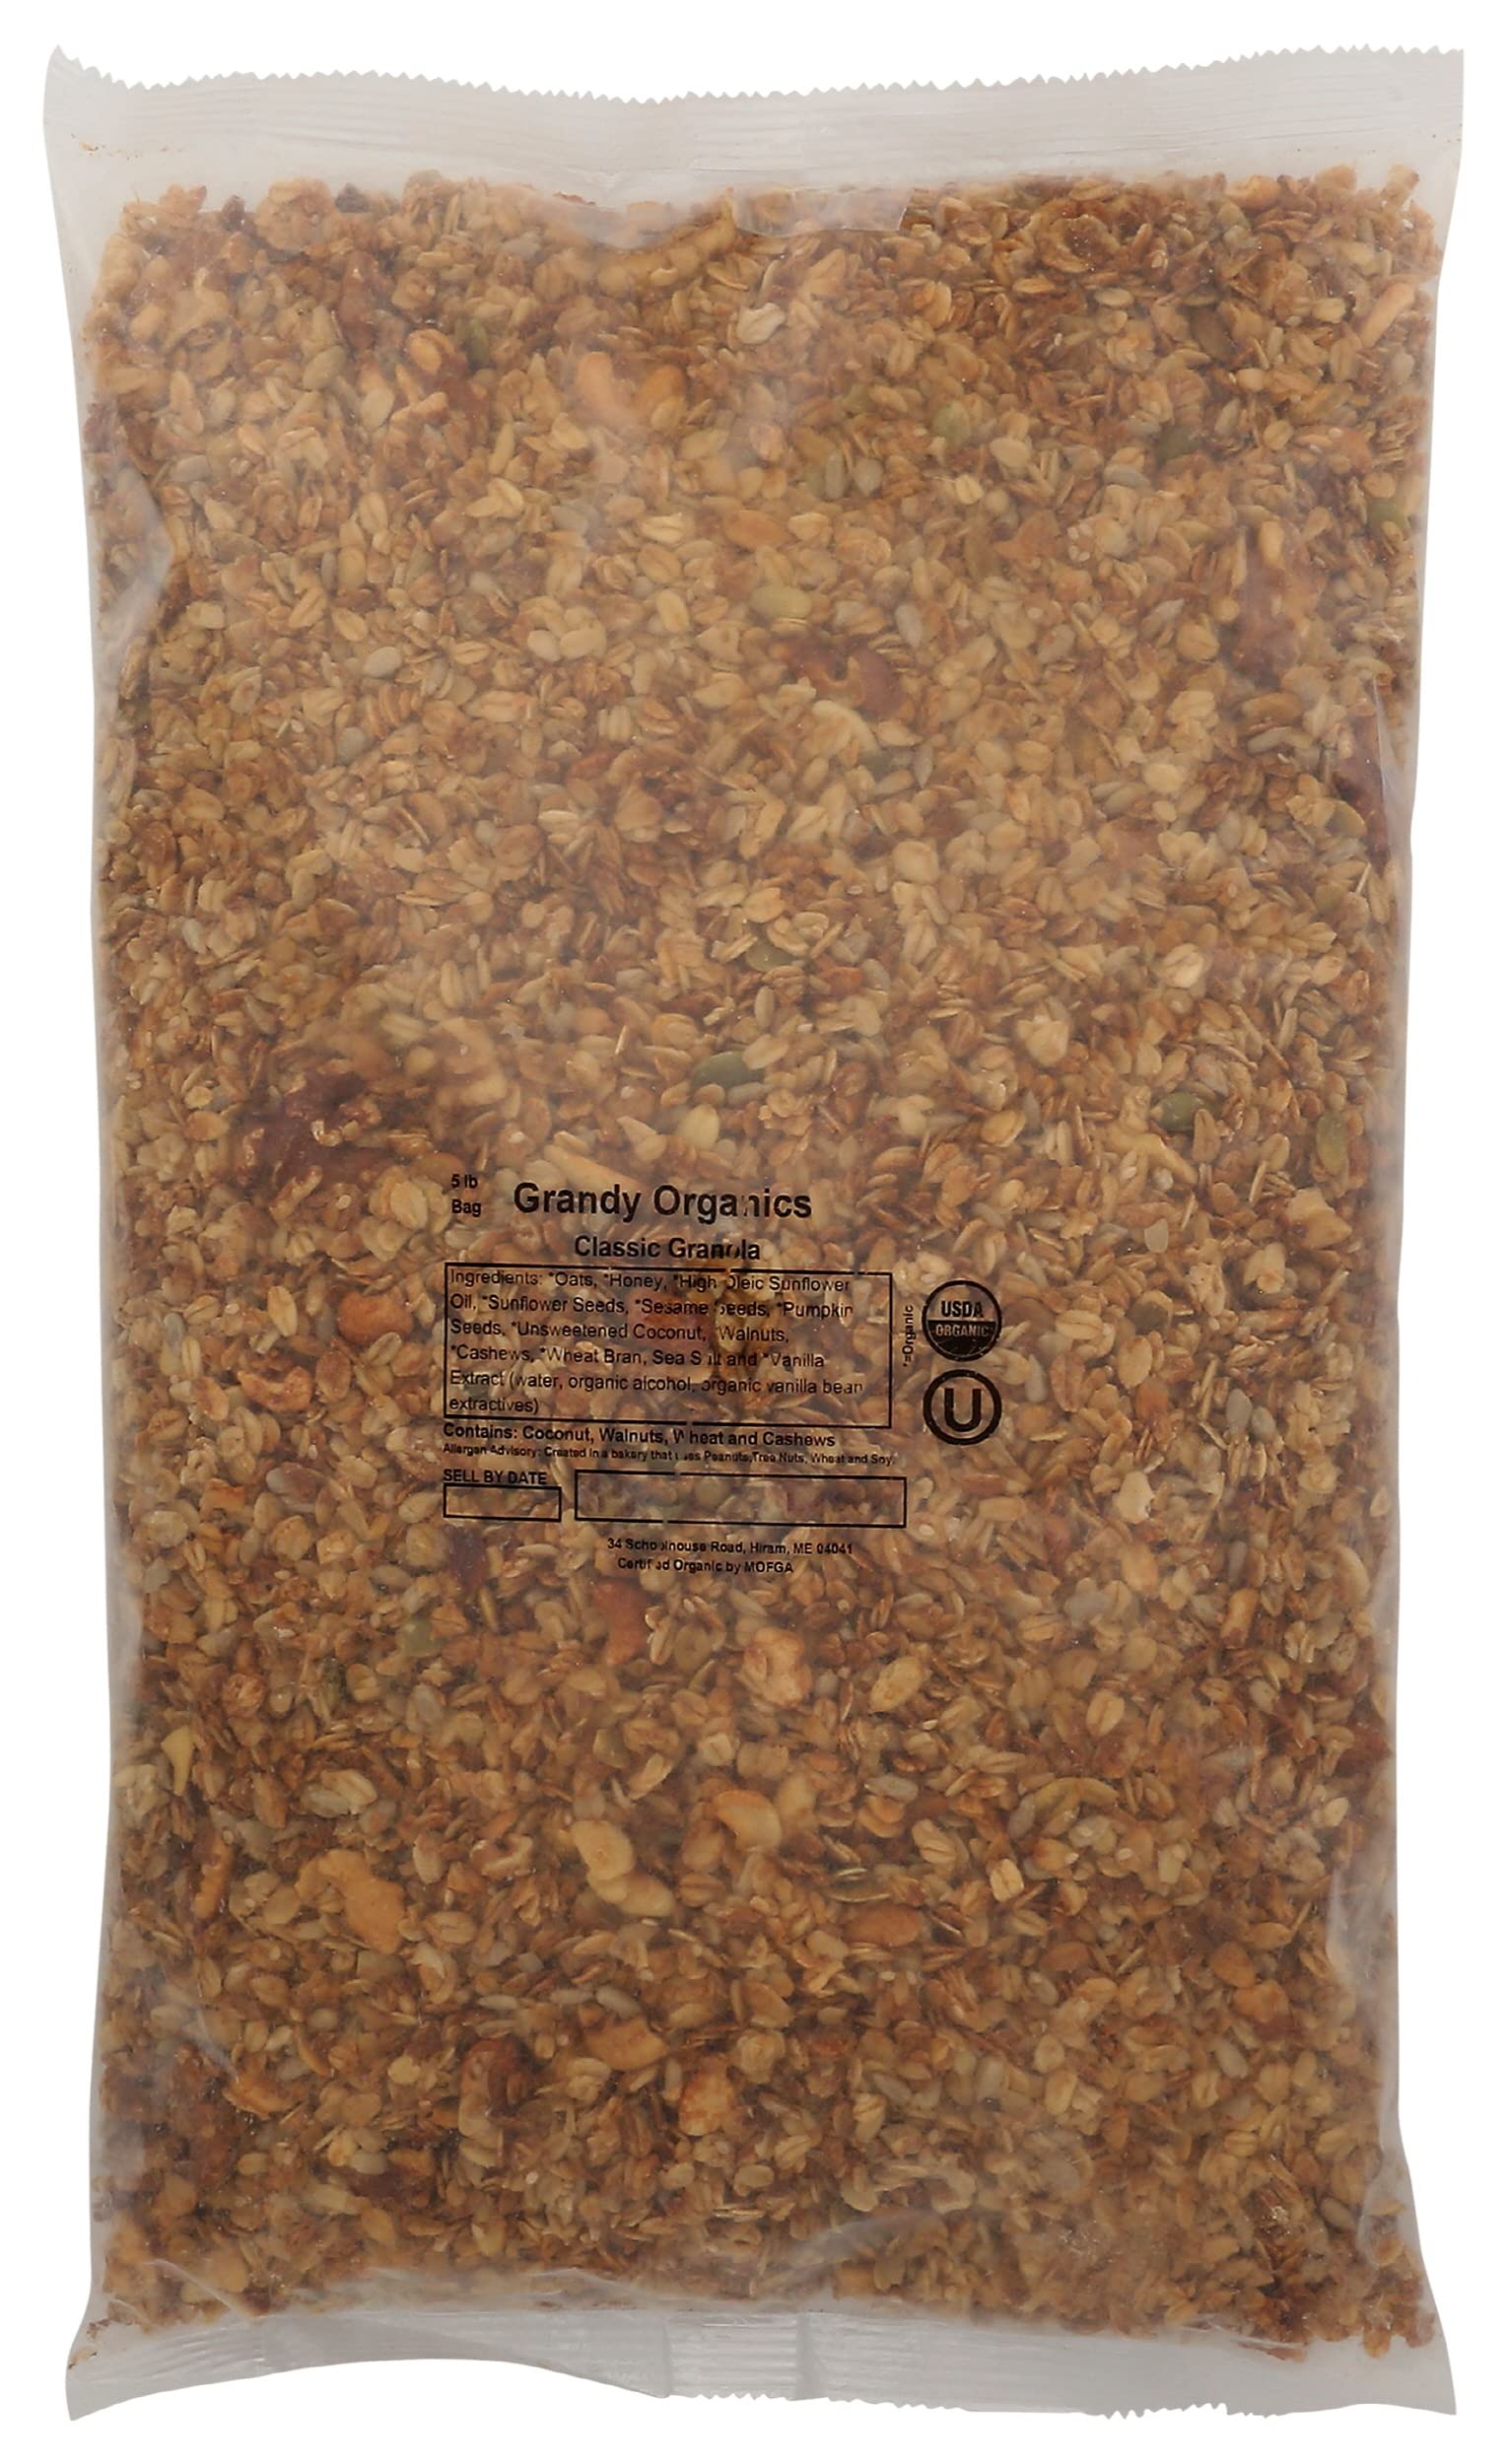
Item Name: Grandy Oats Organic Classic Granola, Non GMO, Keto Certified, 10 LB (Pack of 1)
Bullet Point: Grandy Oats Organic Classic Granola, Non GMO, Keto Certified, 10 LB (Pack of 1)
Value: 160.0
Unit: Ounce

Price: 88.49